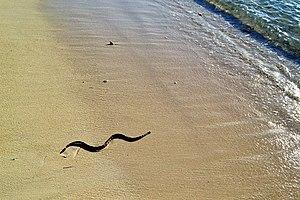
Photo d'un tricot rayé que j'ai prise lors d'un camping à l'îlot Signal
L’îlot Signal est un des îlots de Nouvelle-Calédonie appartenant administrativement à Nouméa, et qui est géré par la Province Sud.